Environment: real
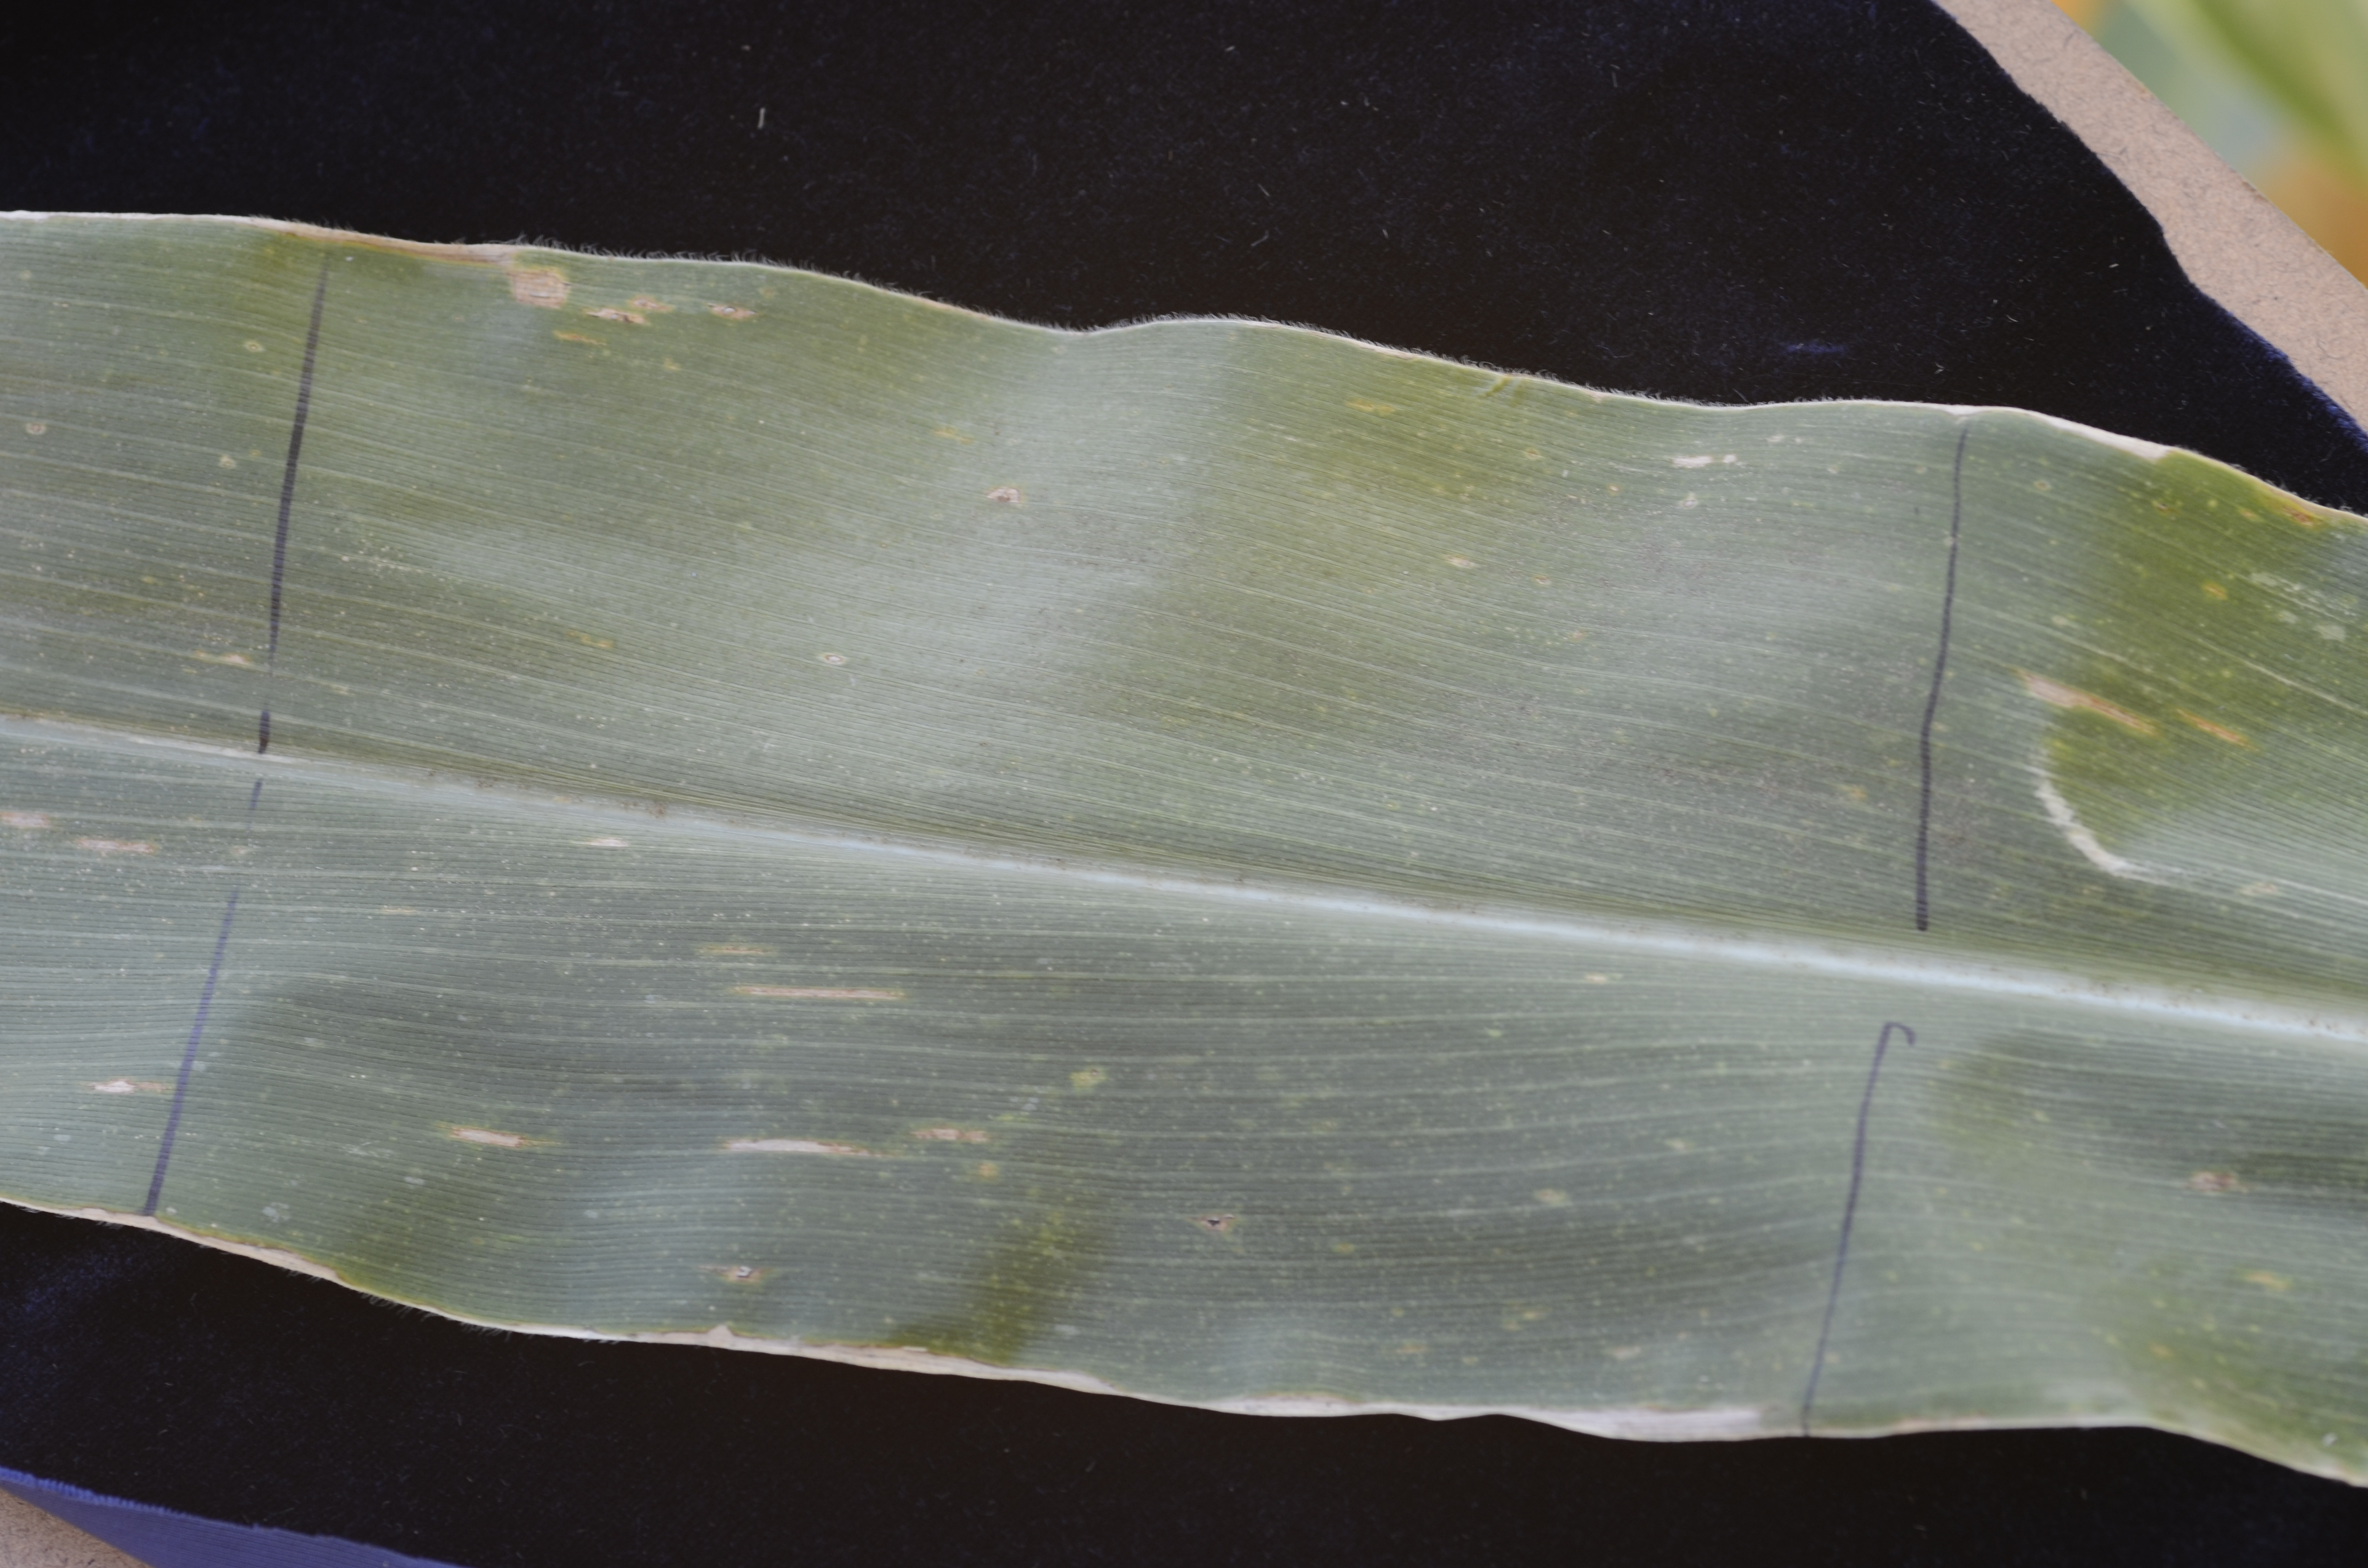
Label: gray_leaf_spot